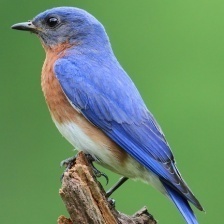
Species: EASTERN BLUEBIRD
Scientific name: SIALIA SIALIS